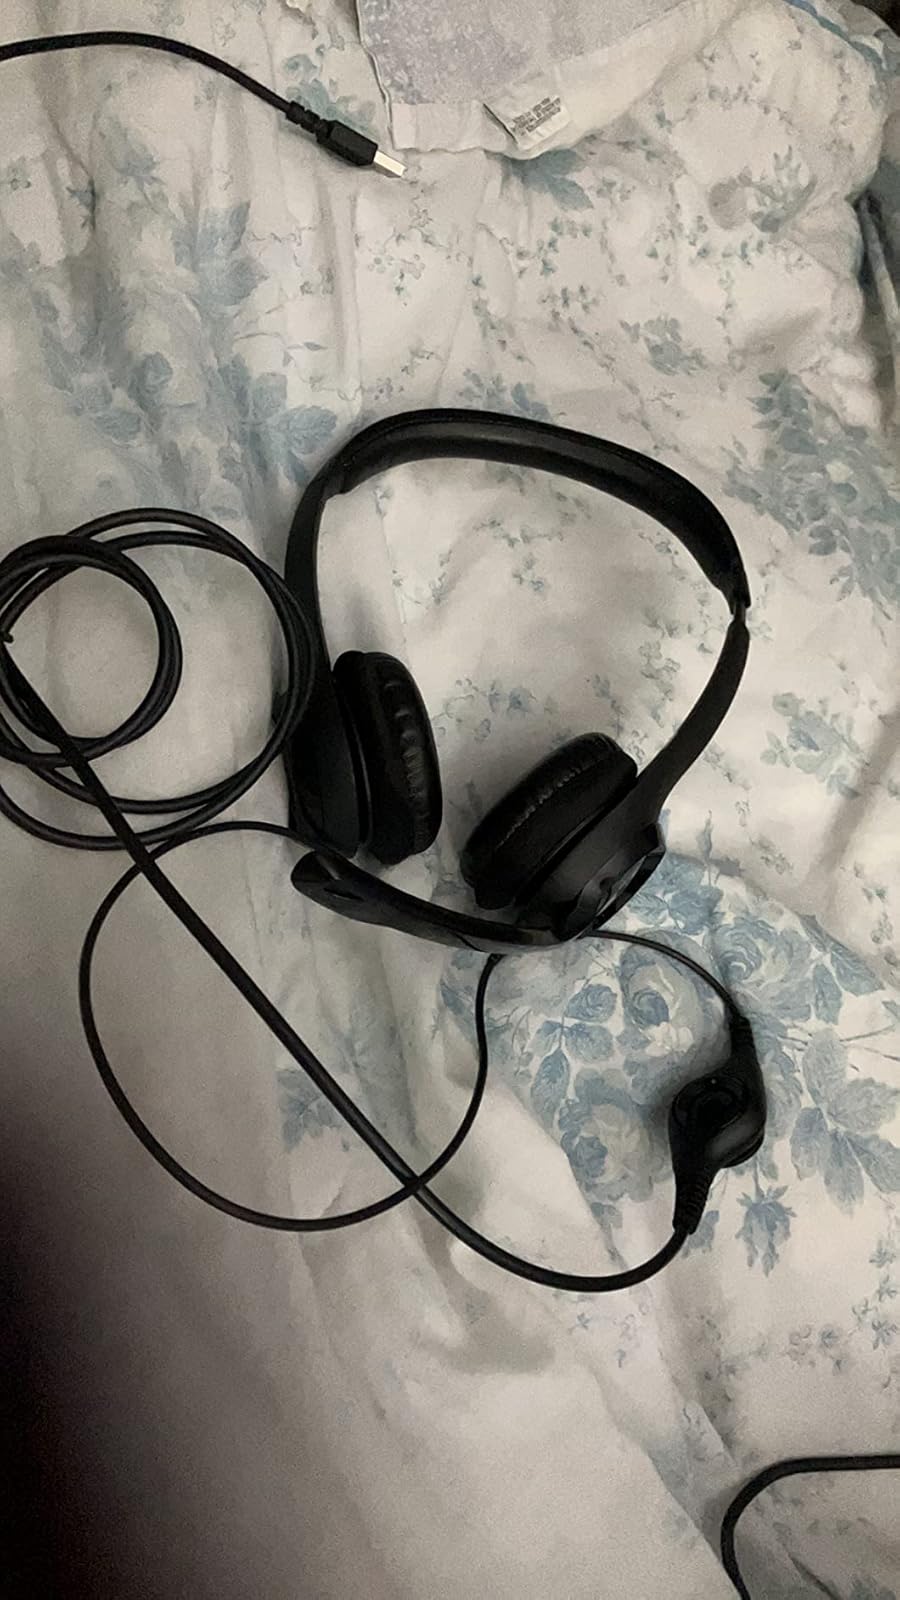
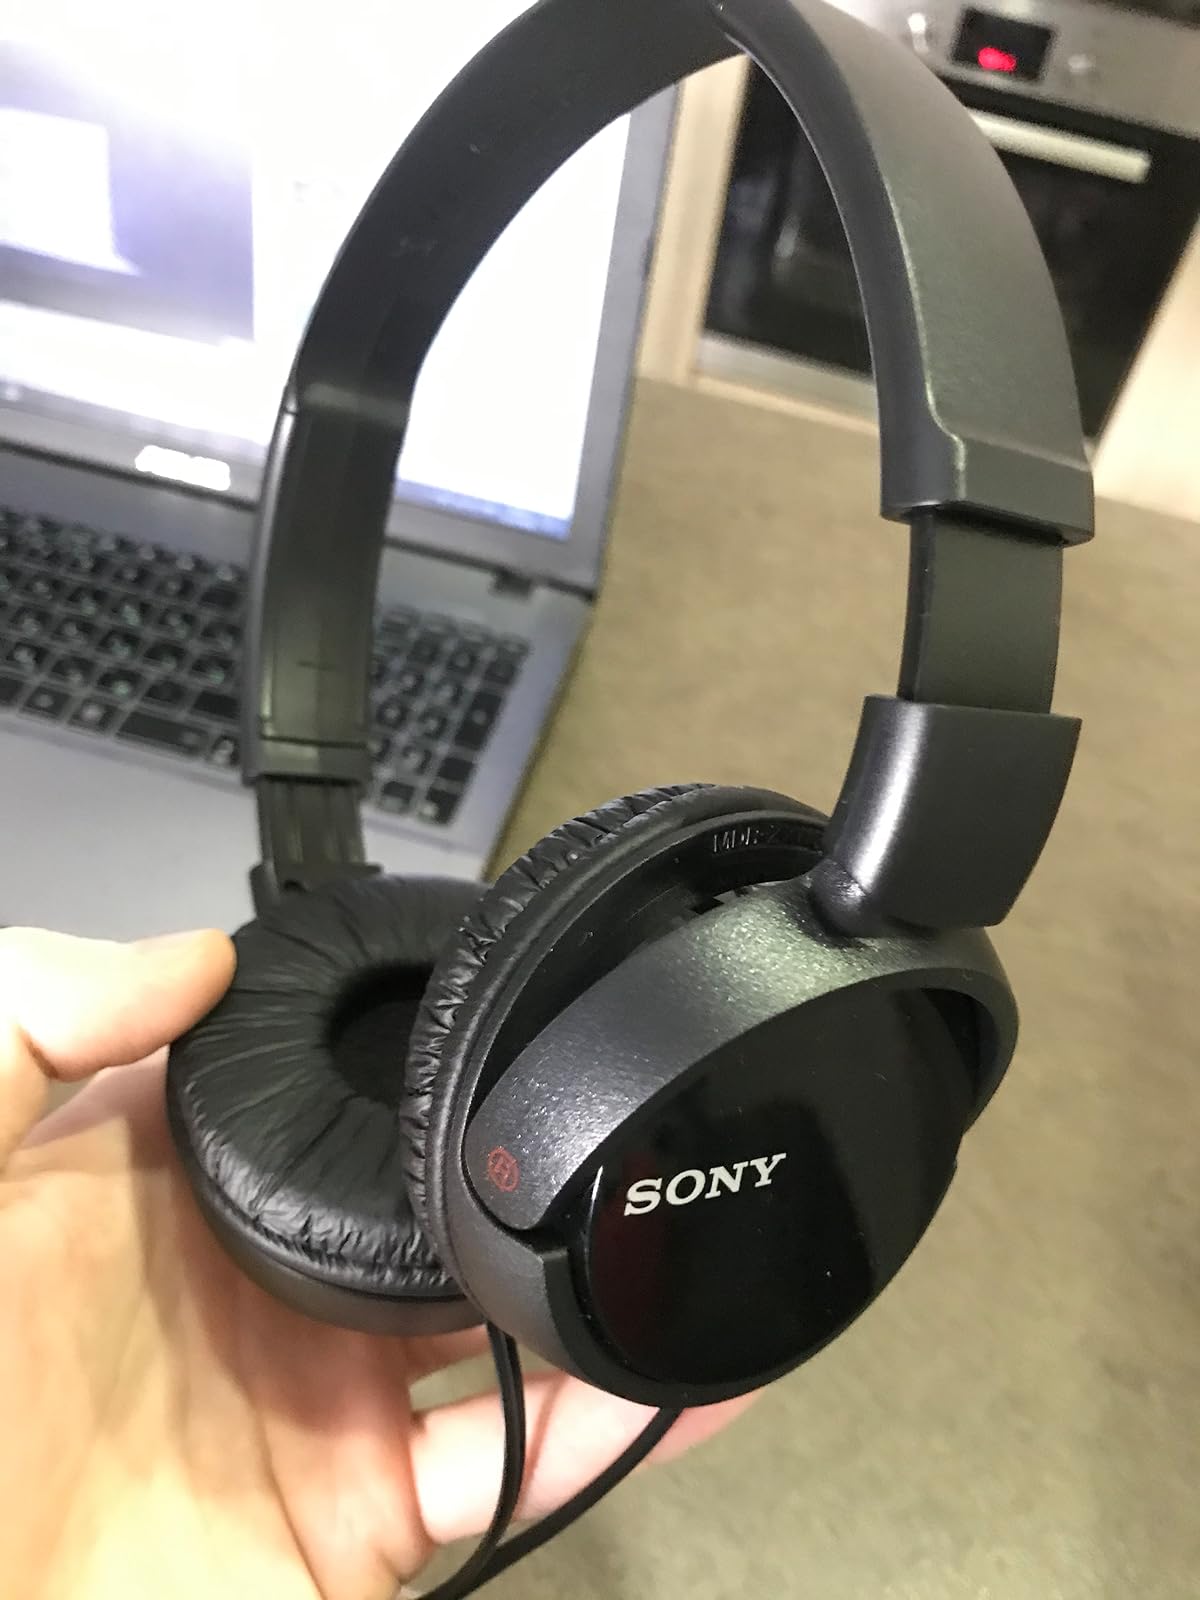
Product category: headphones
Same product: no